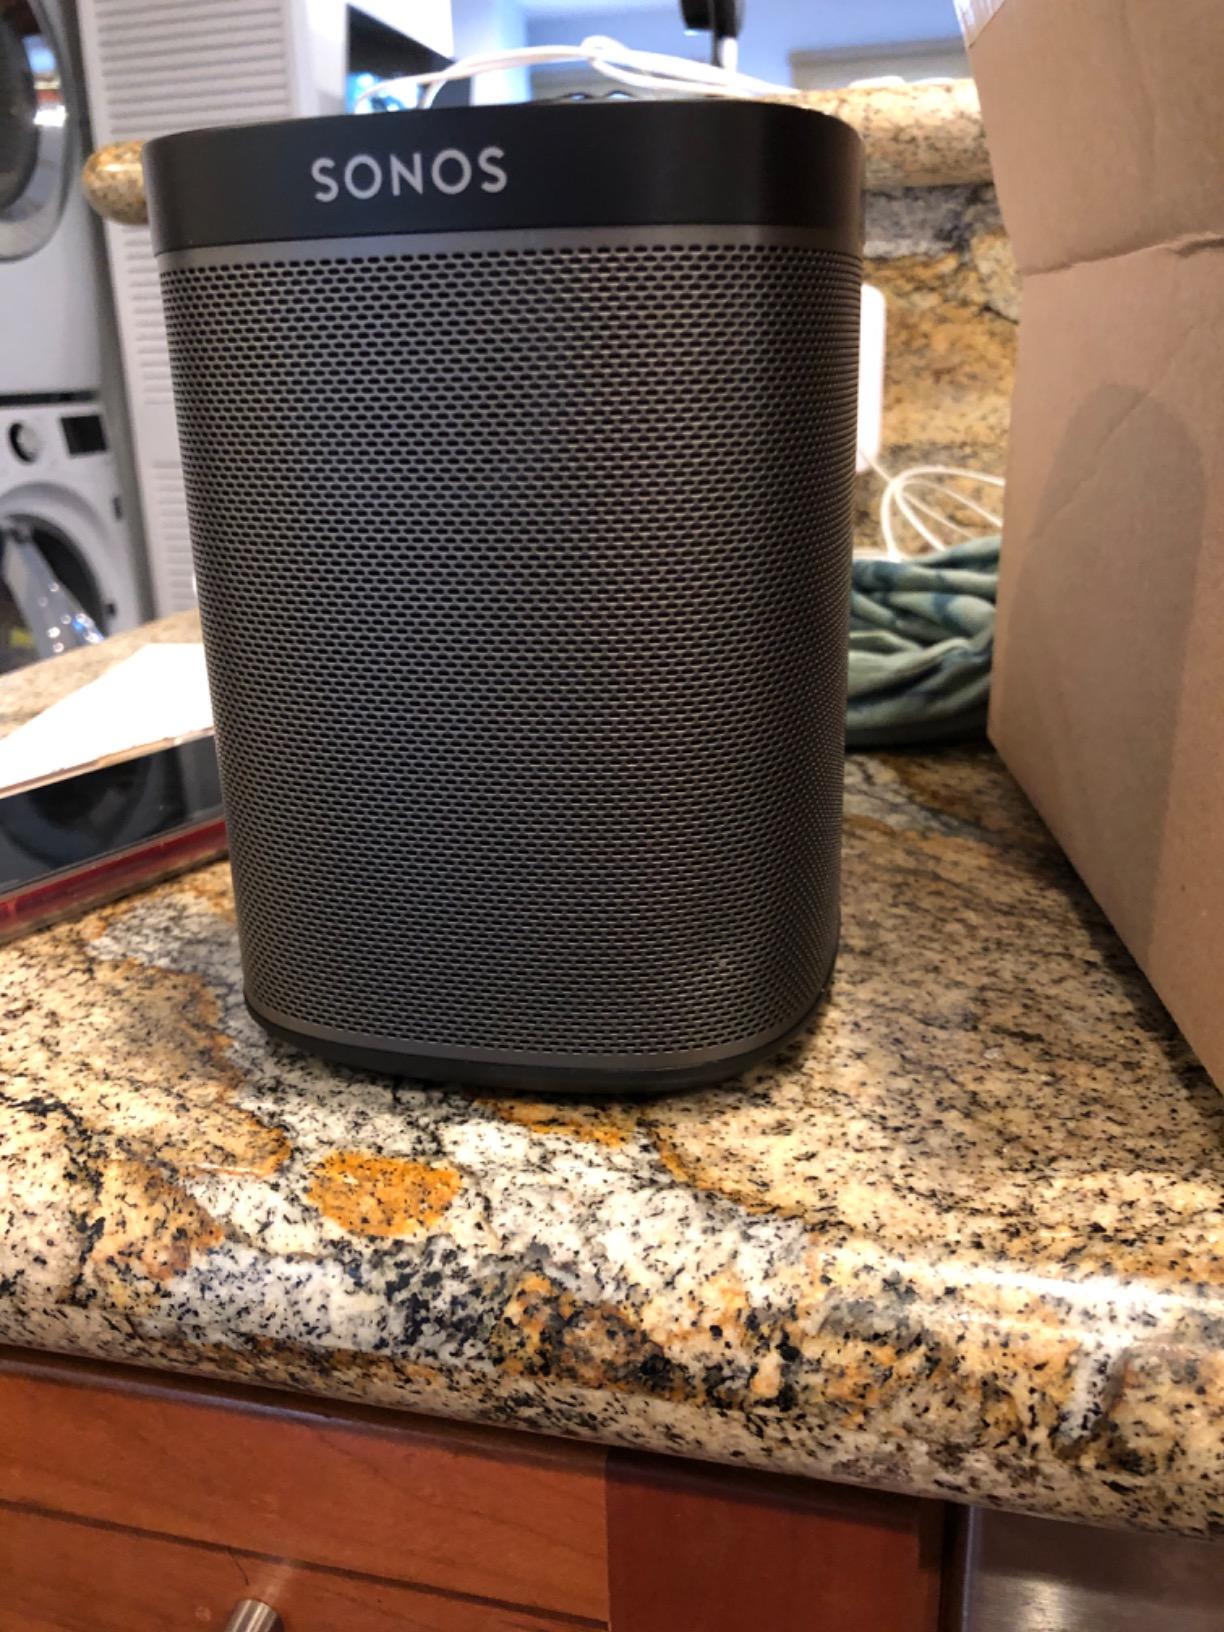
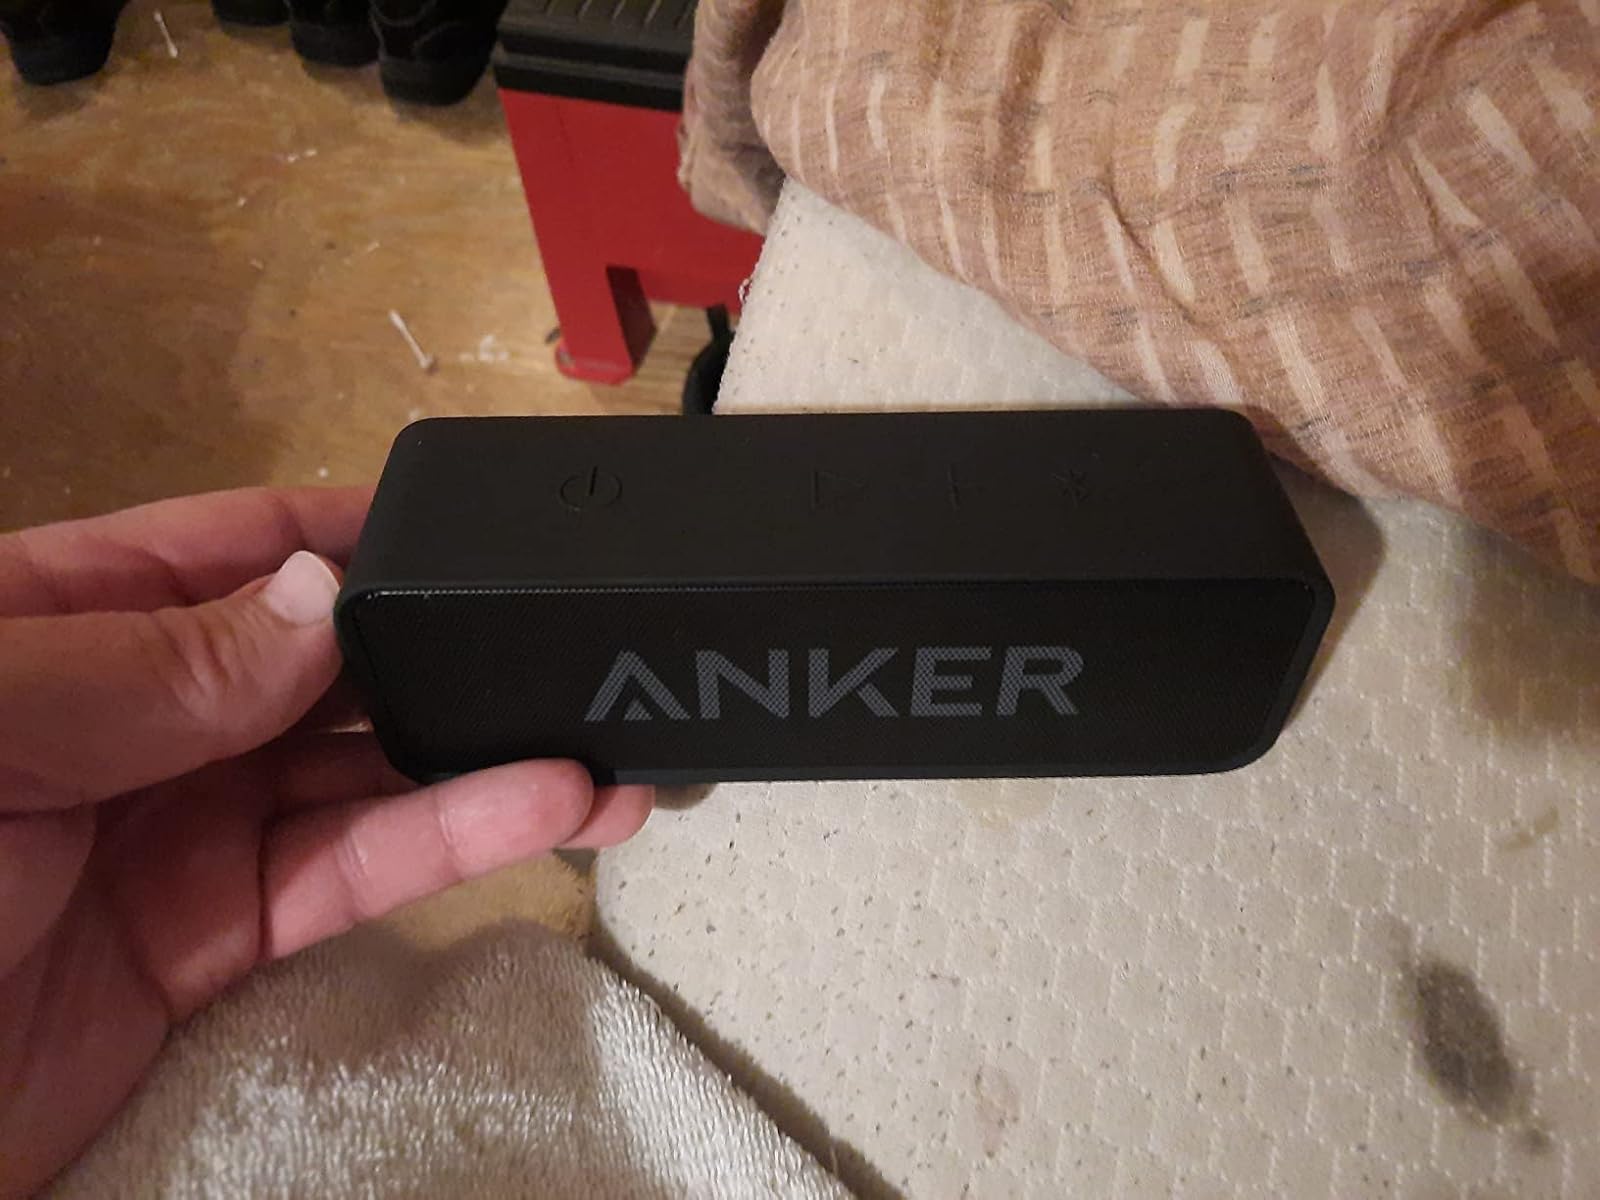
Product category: speaker
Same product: no